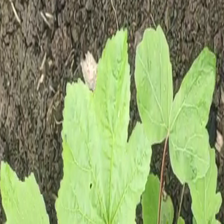
Weed species: Little_Mallow(Malva parviflora)